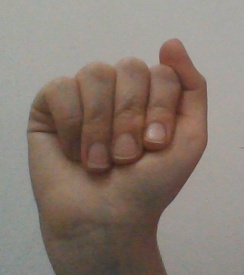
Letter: saad